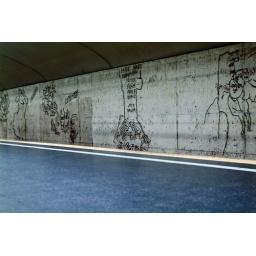
los dibujos en la pared no son pinturas----son tallados en la paredthe drawings in the wall are not paintings----they are carved in the wall